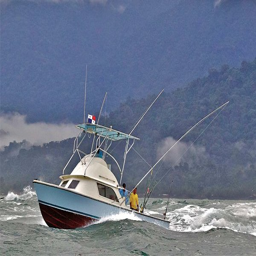
photo of a boat on the ocean